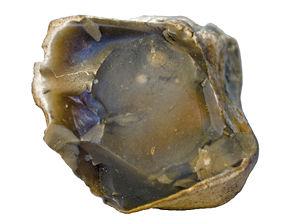
Silex עברית: צור (סלע) Italiano: Selce 日本語: 燧石 한국어: 플린트 Latina: Silex Lietuvių: Titnagas